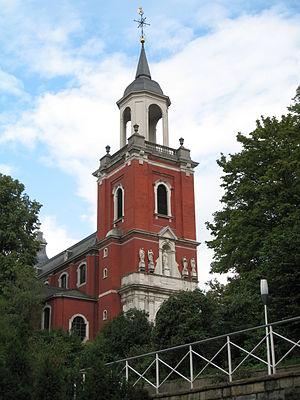
Burtscheid est une ville de l'ouest de l'Allemagne faisant partie d'Aix-la-Chapelle. Elle est habitée depuis une période très ancienne, d'abord par les Celtes, puis par les Romains, attirés par la présence de sources chaudes.